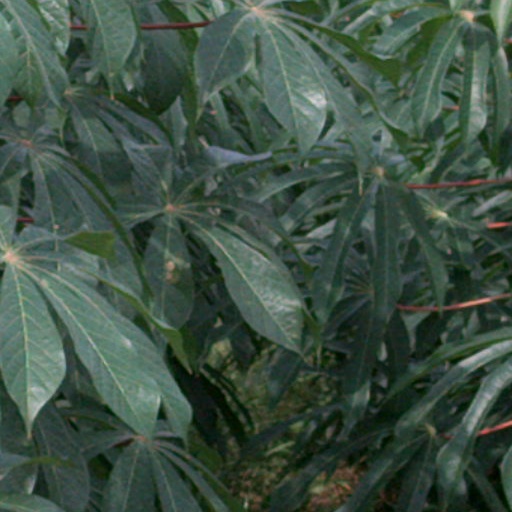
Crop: cassava